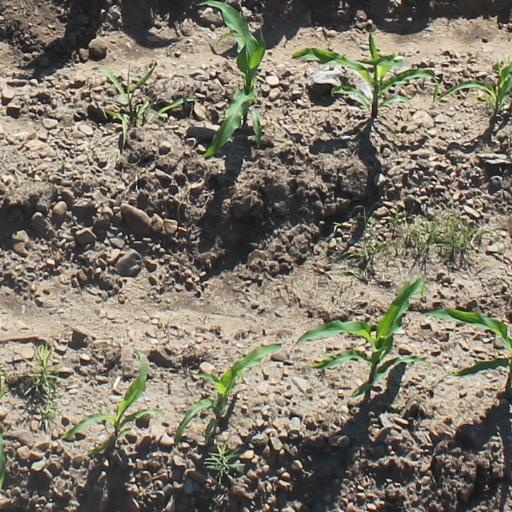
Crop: maize; corn